Hester Davenport

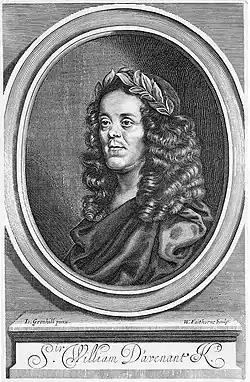
In 1660 Davenport joined the Duke's Company under the management of Sir William Davenant

By late 1600, Davenport and three other actresses had joined the Duke's Company of actors in London's Field Inn, London. They were protégées of Lady and Sir William Davenant. The Duke's Company was under his management. In 1661, Davenport appeared as Lady Ample alongside Davenant in his play "The Wits." For him, she also played Gertrude in "Hamlet", Evandra in "Love and Honour" and Clerora in "The Bondman". The first well-known English actress, she was described as "a charming, graceful creature and one that acted to perfection." June 1661 saw her in what was to become her most famous role and one which was to be associated with her for years to come: Roxalana, in a revival of Davenant's "The Siege of Rhodes", originally written in 1656, but rewritten to take advantage of the talents of the young actresses now in his Company.